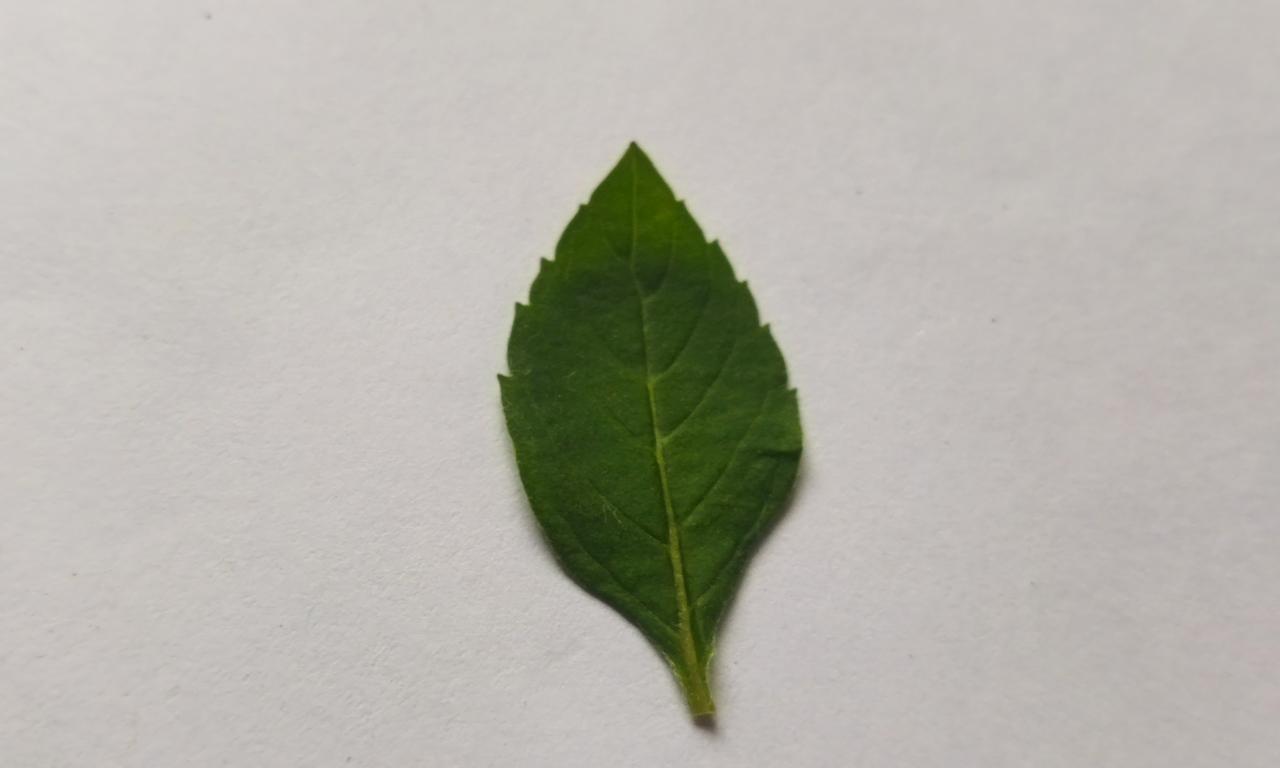
Label: Fresh